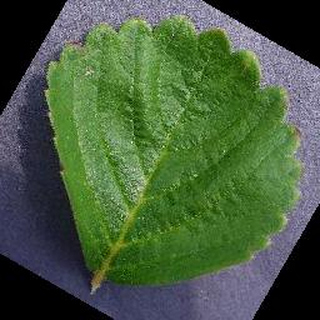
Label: healthy_strawberry